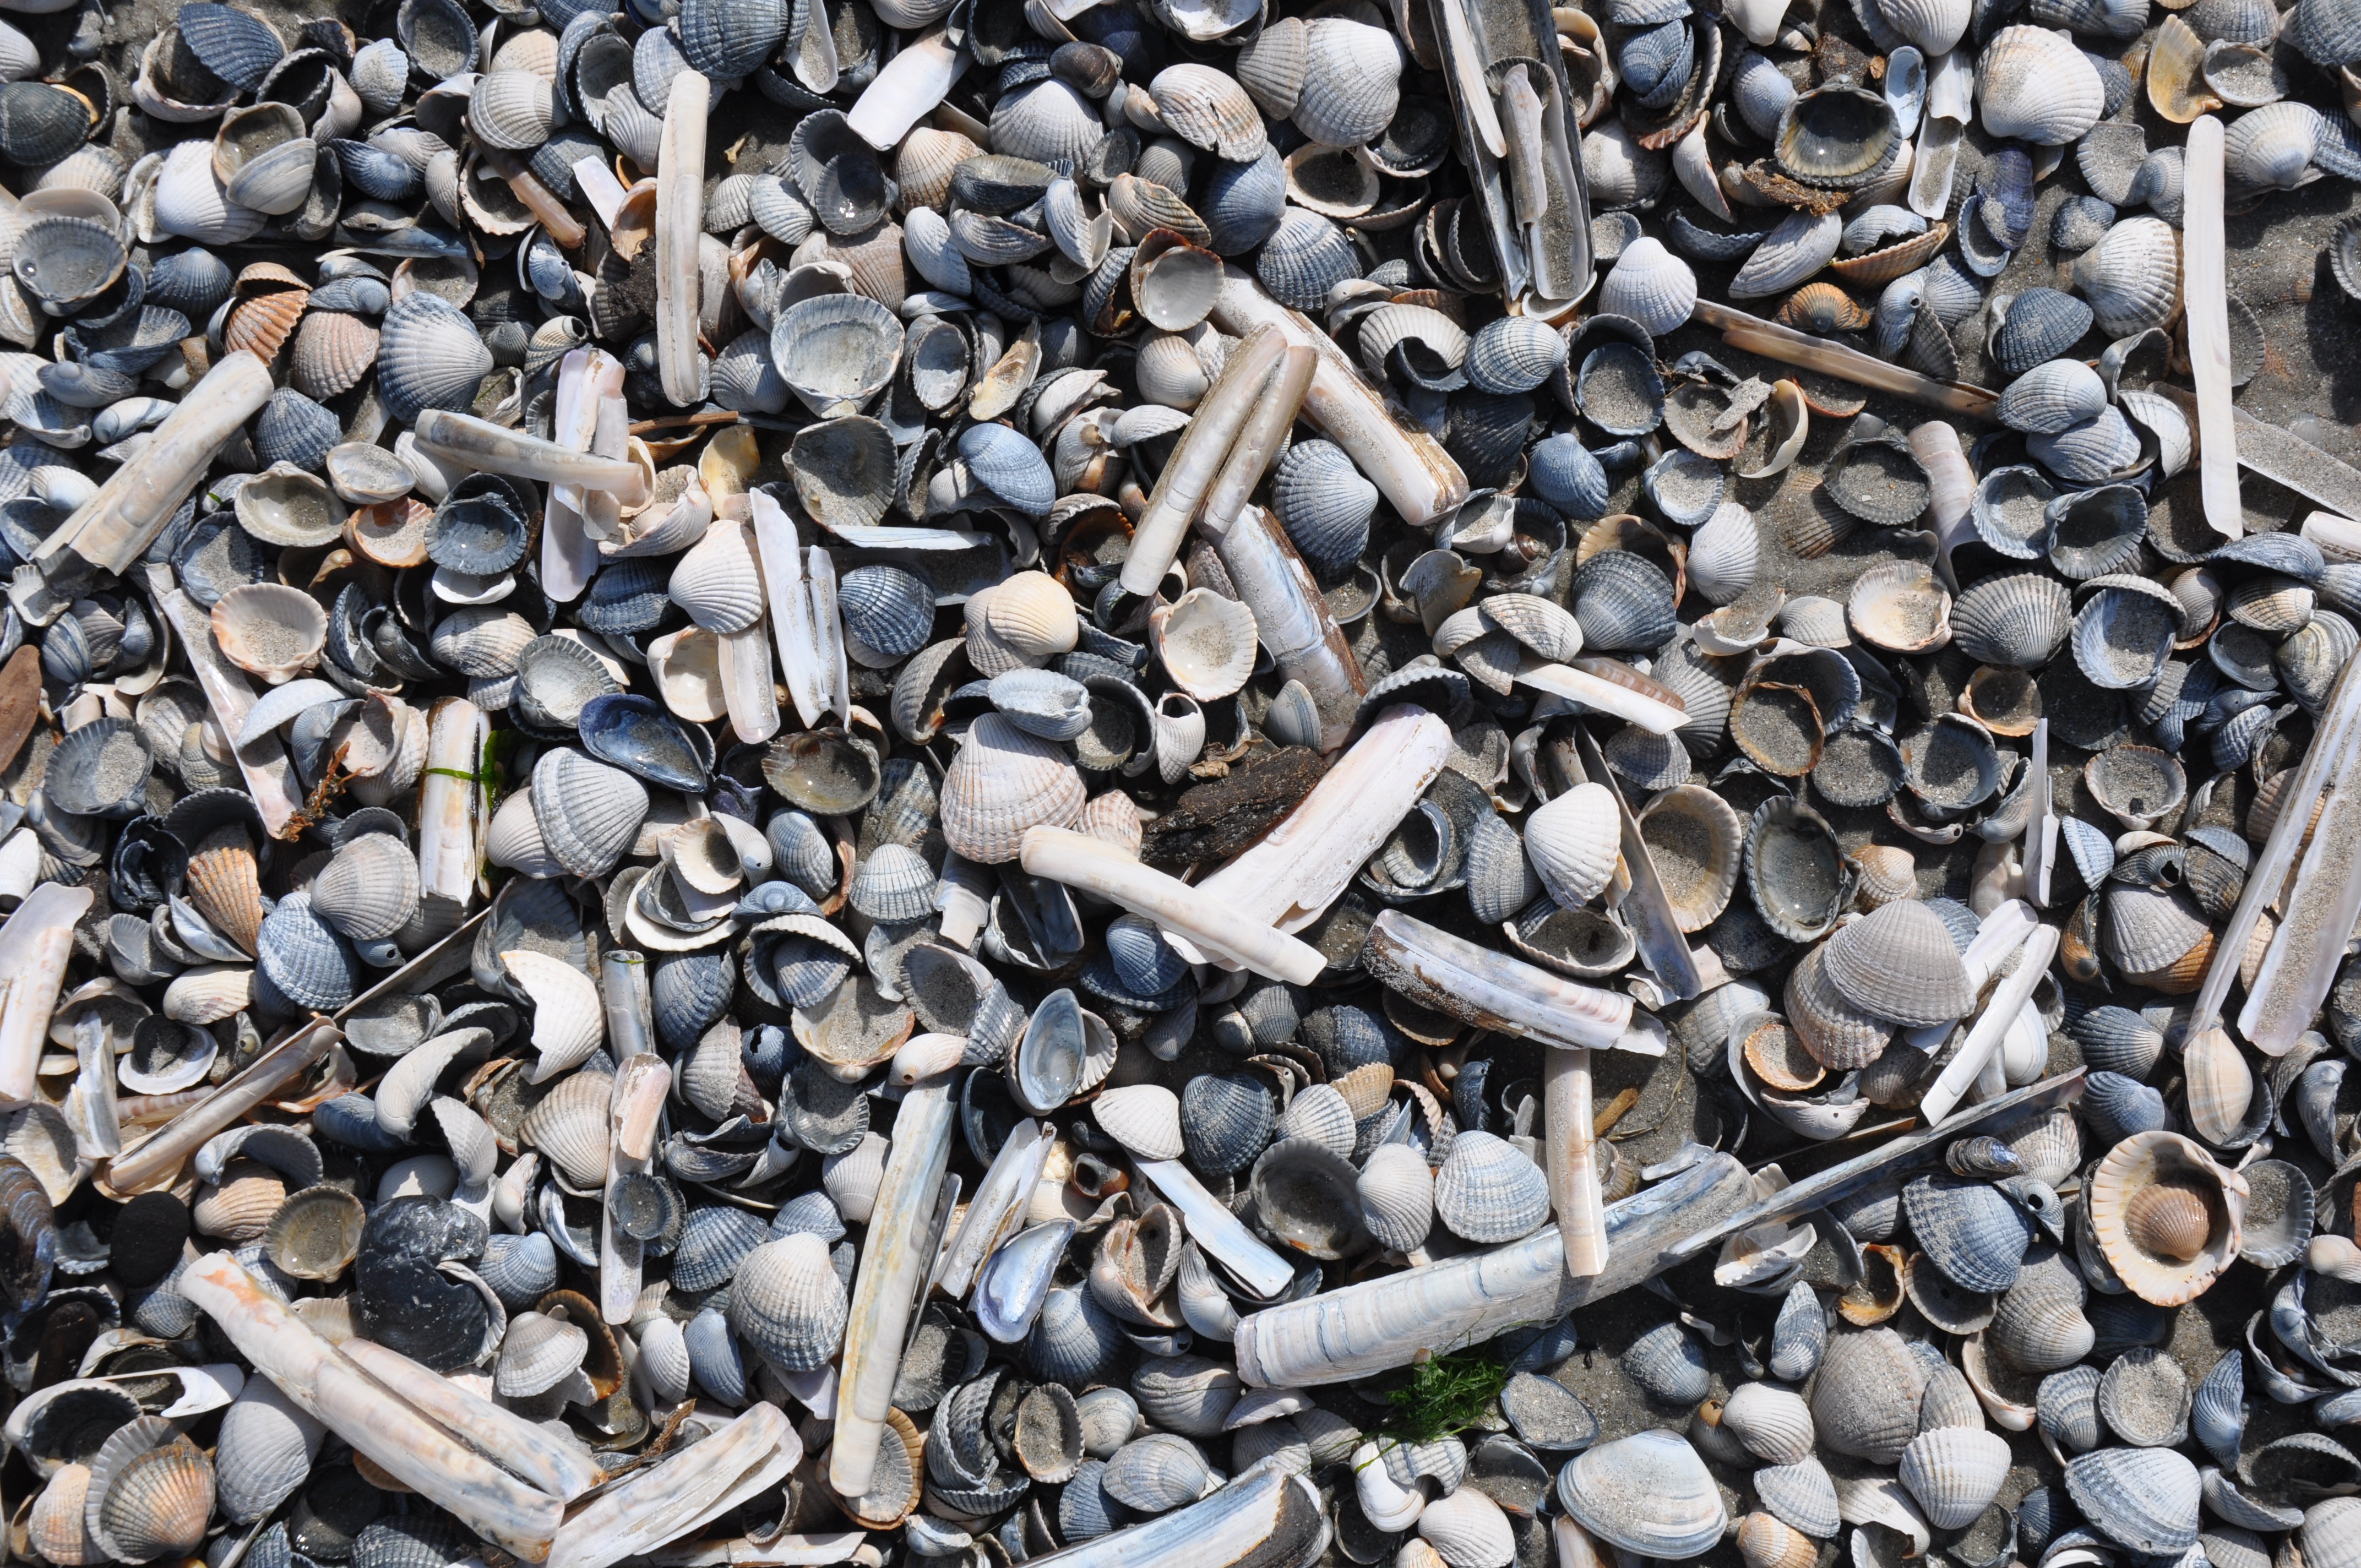
beach, sea, nature, rock, wood, pebble, soil, material, shell, shells, rubble, background, gravel, scrap, sea shells, shelling